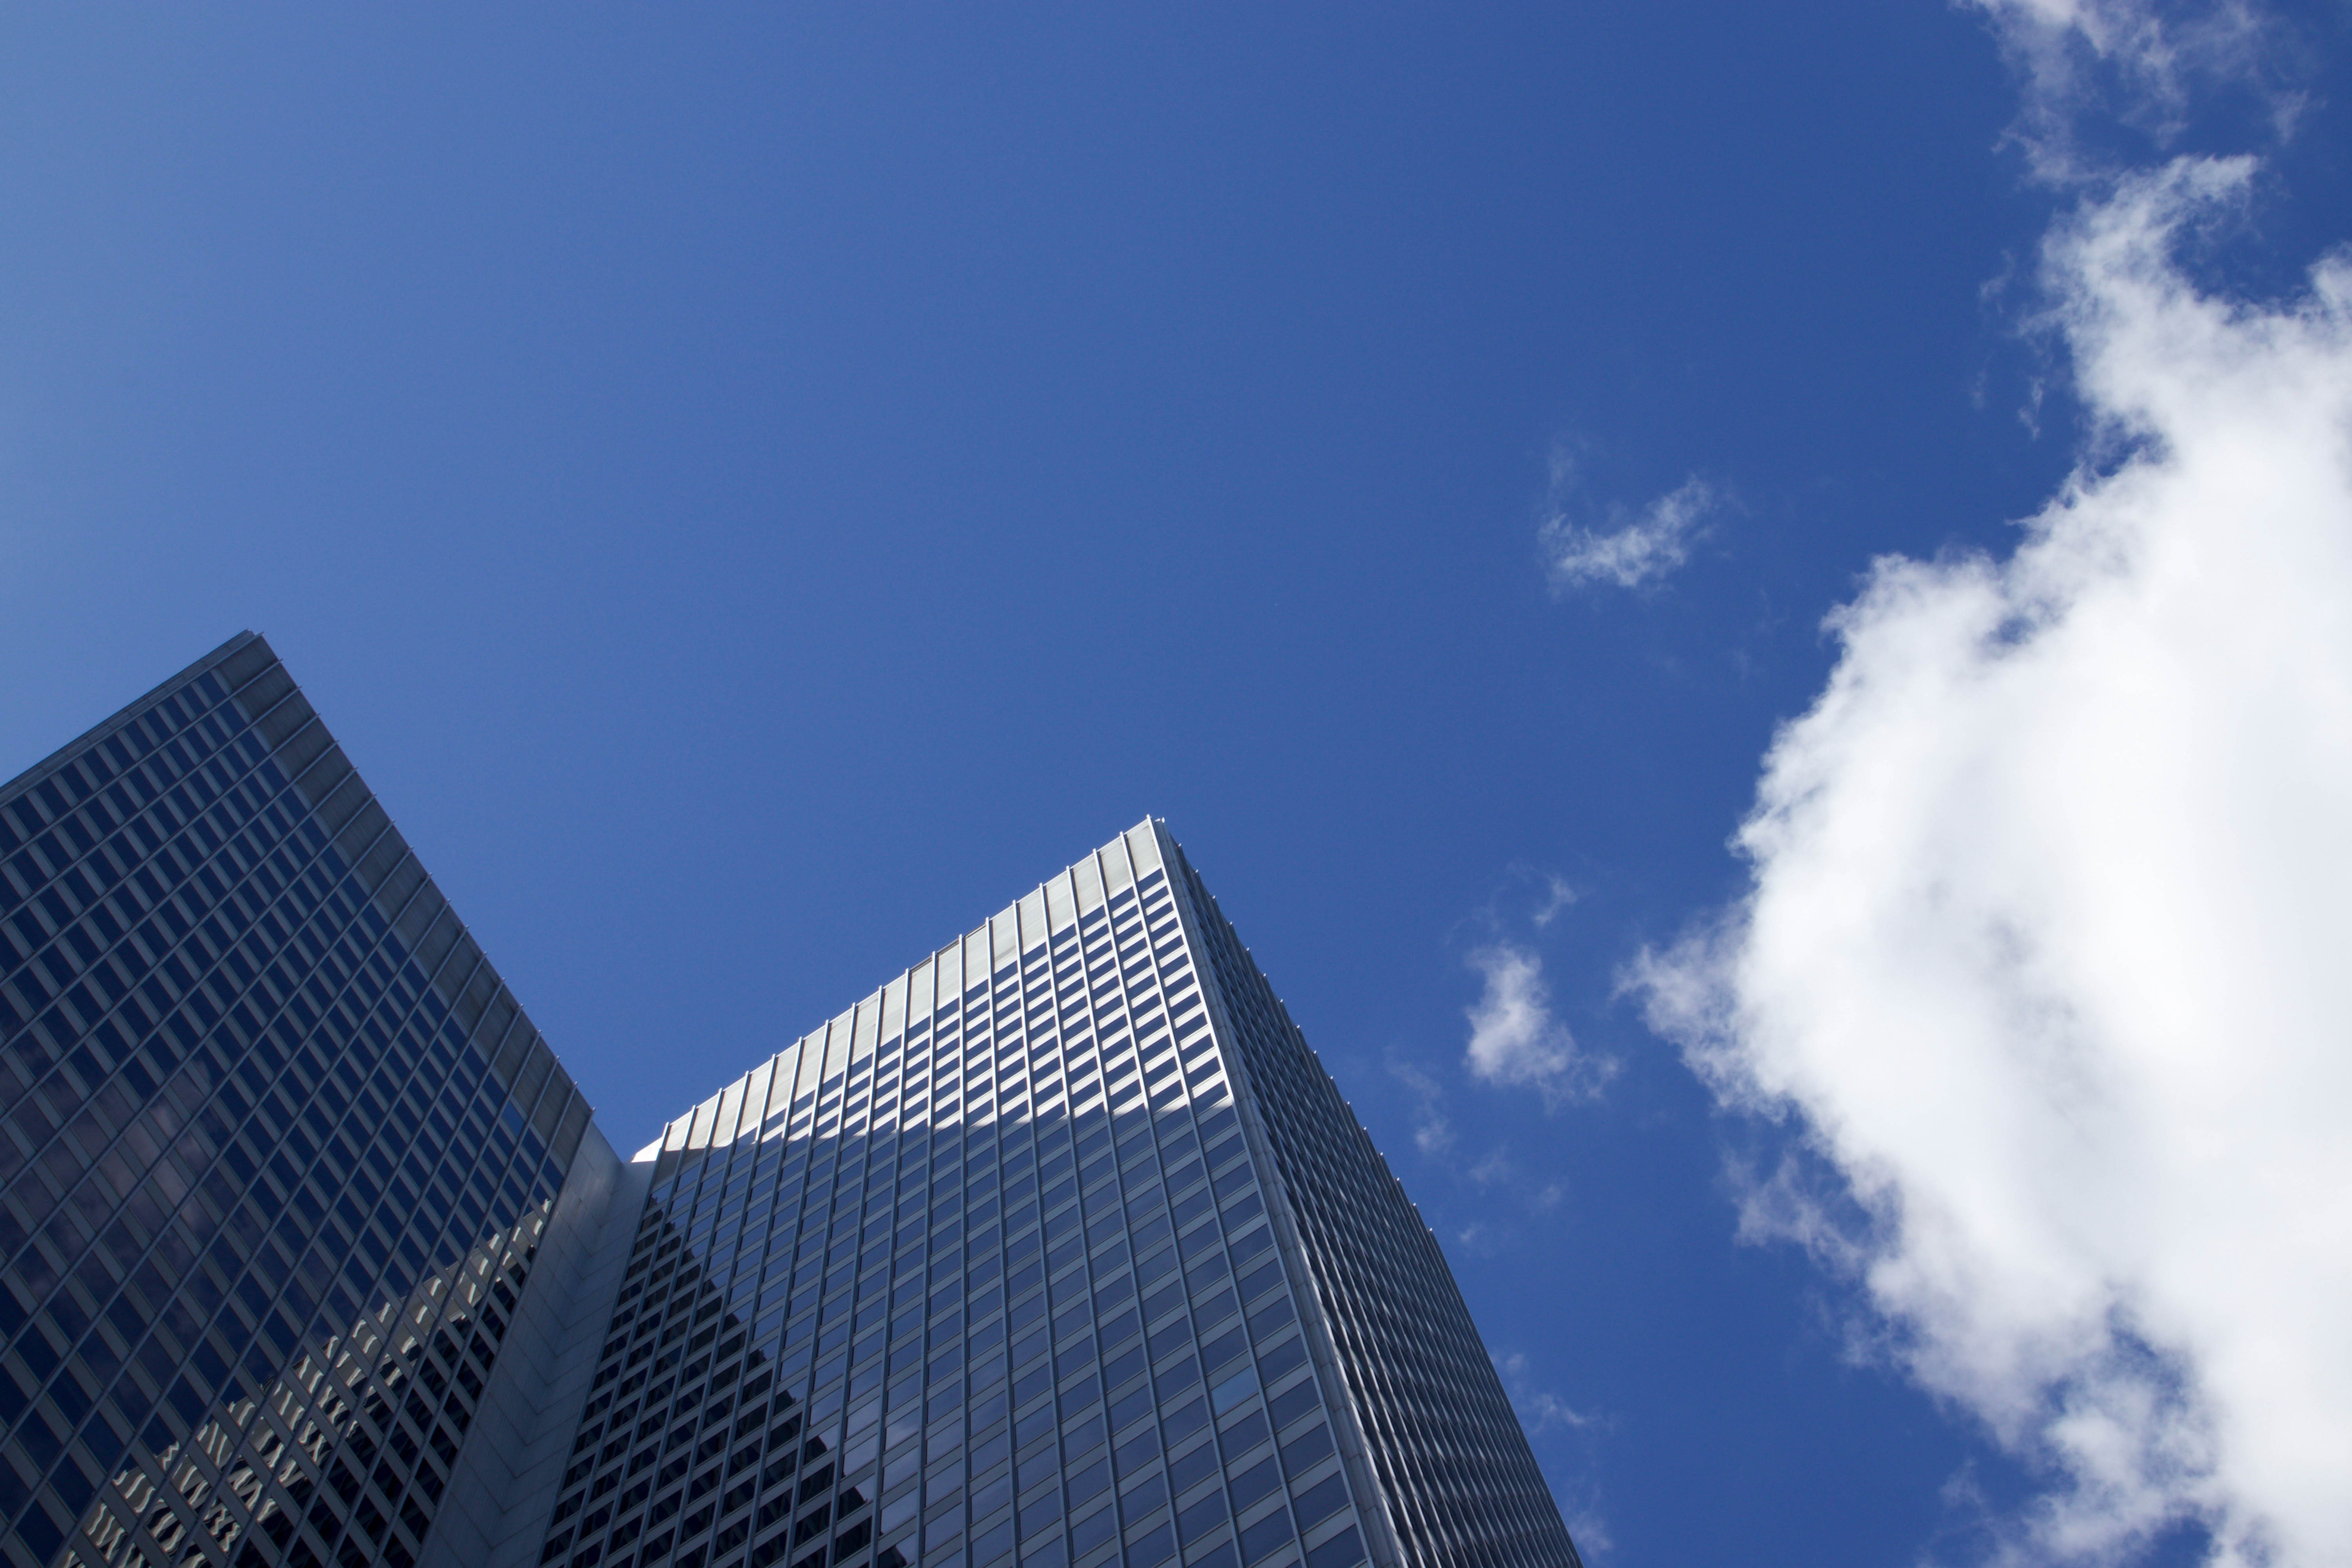
sky, blue, daytime, skyscraper, architecture, metropolitan area, urban area, cloud, tower block, landmark, city, building, commercial building, corporate headquarters, metropolis, line, reflection, tower, headquarters, tree, real estate, mixed use, downtown, facade, meteorological phenomenon, cityscape, skyline, condominium, space, glass, world, symmetry, cumulus